Roundabout PlayPump

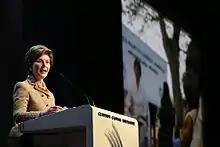
Laura Bush announcing partnership with Case Foundation to support the provision and installations of PlayPump water systems

The Roundabout PlayPump is a system that uses the energy created by children playing to operate a water pump. It is manufactured by the South African company Roundabout Outdoor. It operates in a similar way to a windmill-driven water pump.